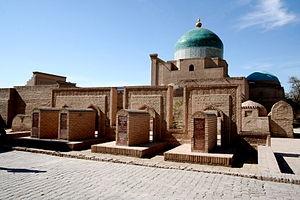
Khiva est une ville d'Ouzbékistan, située au nord-ouest de ce pays dans une oasis à 469 kilomètres de Boukhara. Son ancien nom, Khwarezm, est celui de la région historique dont elle fut la capitale.